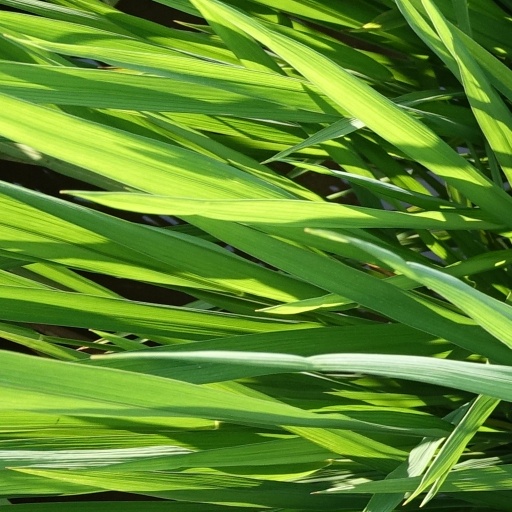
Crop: rice